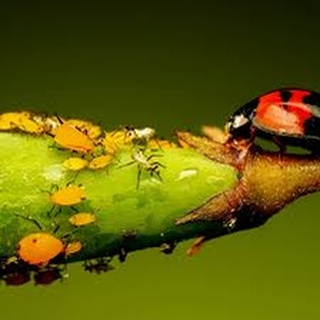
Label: wheat_aphid